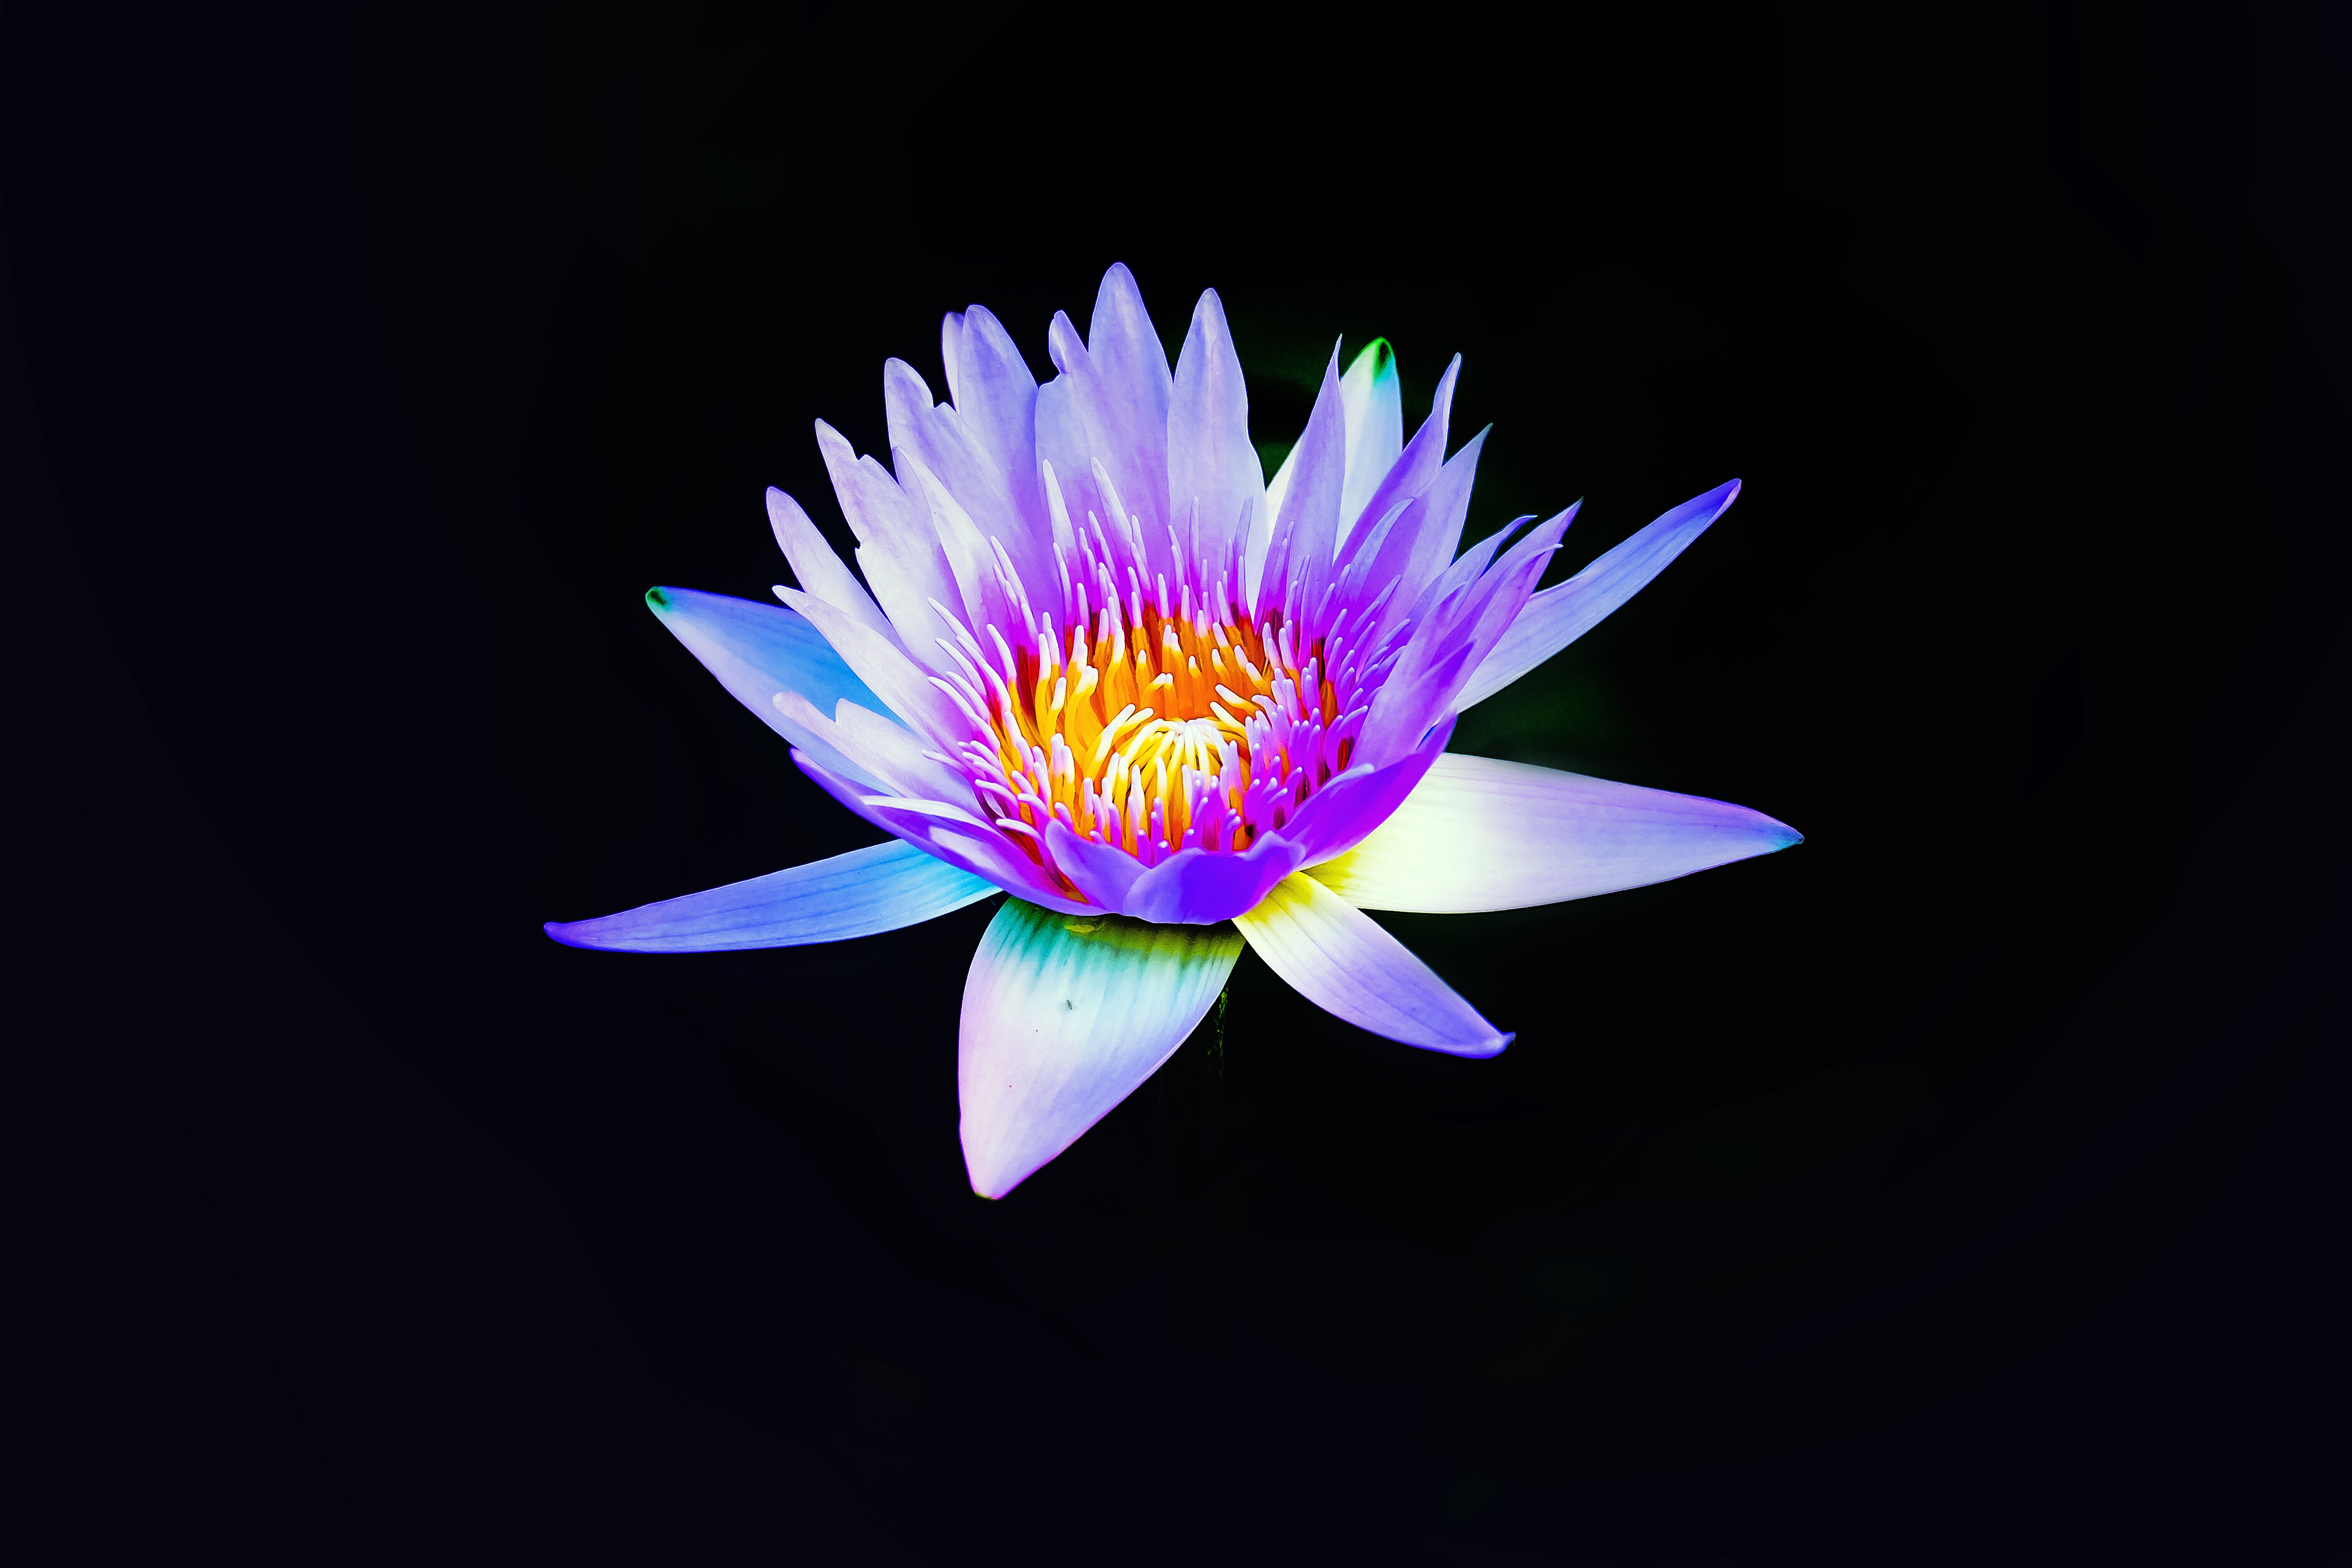
blossom, plant, photography, flower, purple, petal, bloom, blue, sacred lotus, aquatic plant, flora, close up, lotus, macro photography, flowering plant, computer wallpaper, land plant, lotus family, proteales